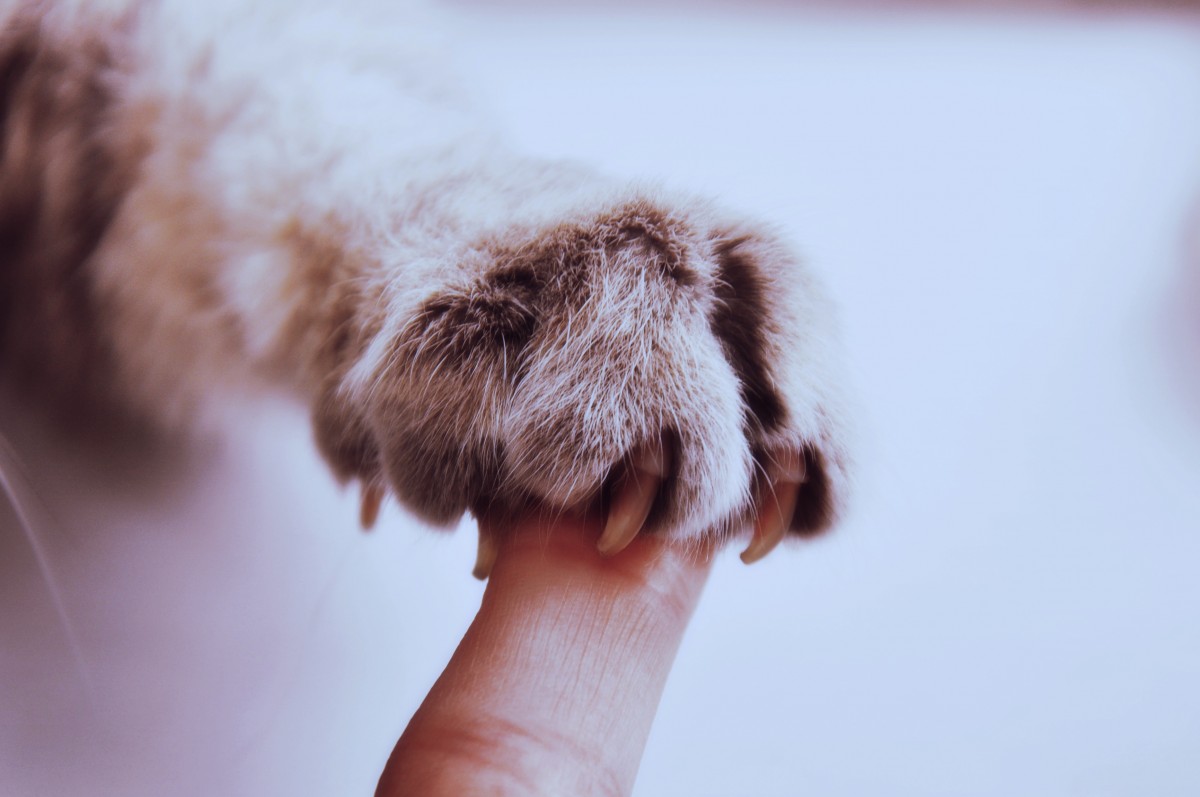
Tags: white, fur, cat, mammal, ear, close up, human body, nose, eye, head, skin